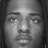
Emotion: neutral